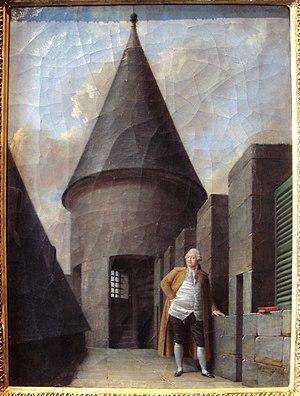
Louis XVI, né le 23 août 1754 à Versailles et mort guillotiné le 21 janvier 1793 à Paris, est roi de France et de Navarre du 10 mai 1774 au 6 novembre 1789, puis roi des Français jusqu’au 21 septembre 1792. Il est le dernier roi de France de la période dite de l'Ancien Régime.
La tour du Temple et son enclos constituaient la maison du Temple, ancienne forteresse parisienne située dans le nord du Marais, au sein du 3ᵉ arrondissement de Paris, qui fut détruite en 1808.